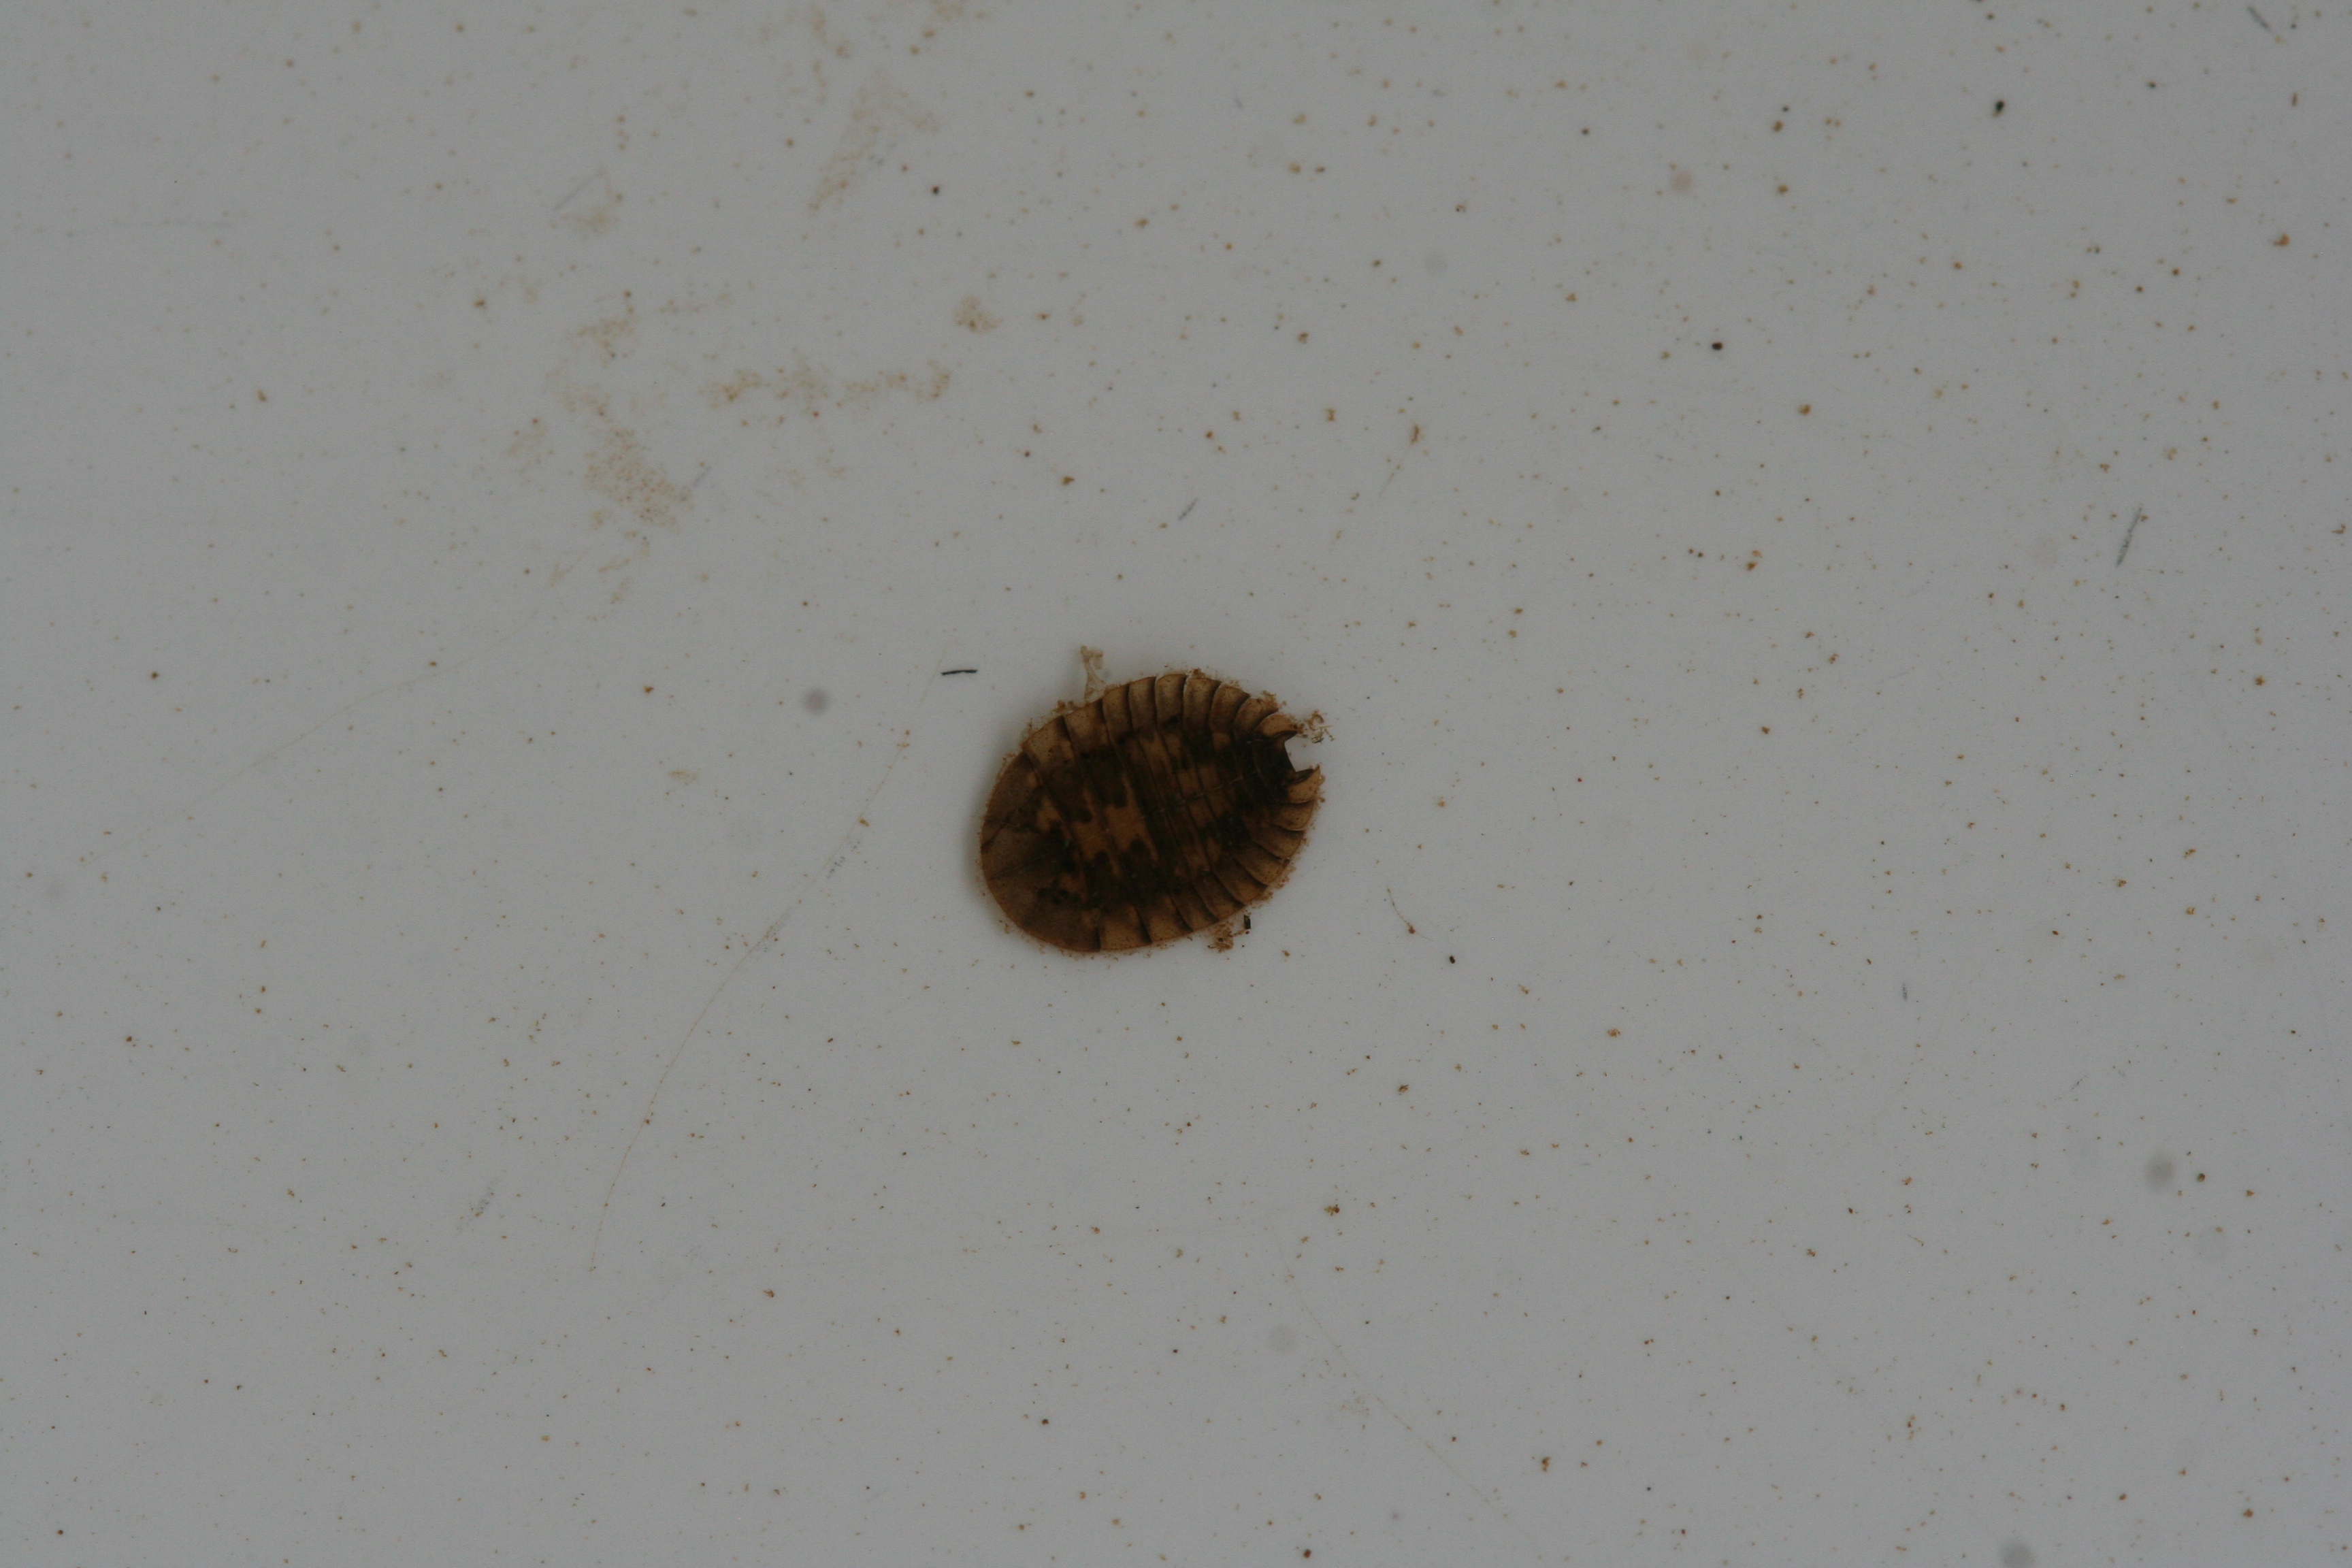
Macroinvertebrate group: bugs_and_beetles